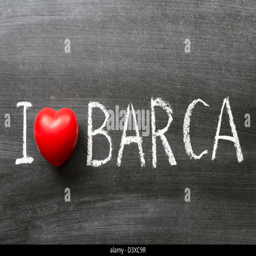
i love phrase handwritten on the school blackboard